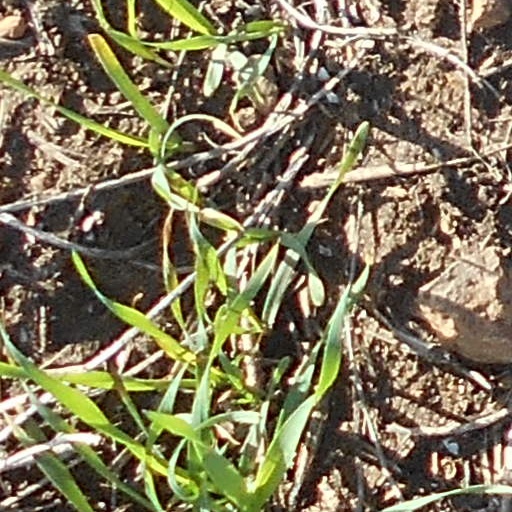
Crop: wheat